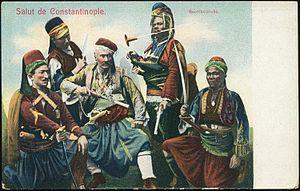
Un bachi-bouzouk ou bachibouzouk est un cavalier mercenaire de l'armée de l'Empire ottoman, avec un armement non standardisé, et en pratique très léger, et une discipline faible. Ils sont comparables à ce qu'étaient les hussards au XVIIᵉ siècle dans l'armée autrichienne, ou à d'autres corps de guerriers irréguliers ou supplétifs.